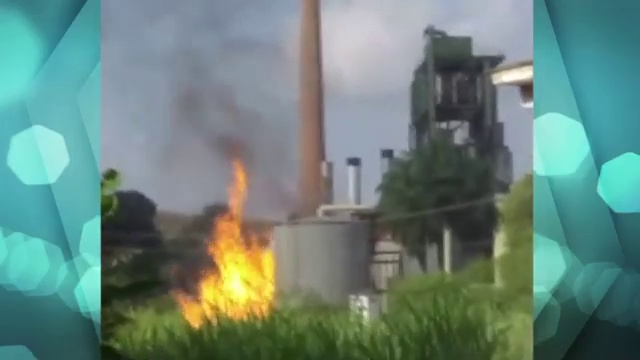
Fire: yes
Smoke: yes